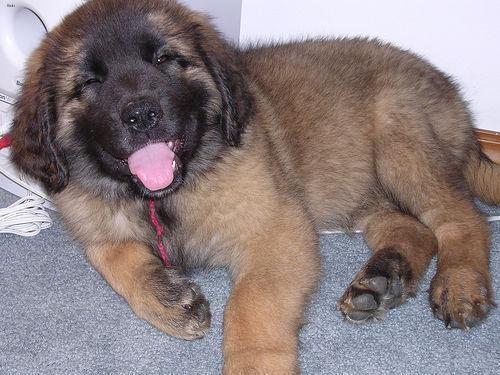
leonberger